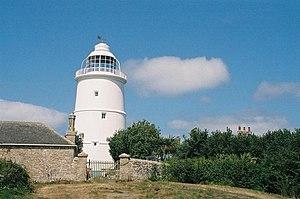
Le phare de St Agnes est un phare désaffecté situé l'île de St Agnes des Îles Scilly face au comté de Cornouailles en Angleterre. Il a été remplacé par le phare de Peninnis.